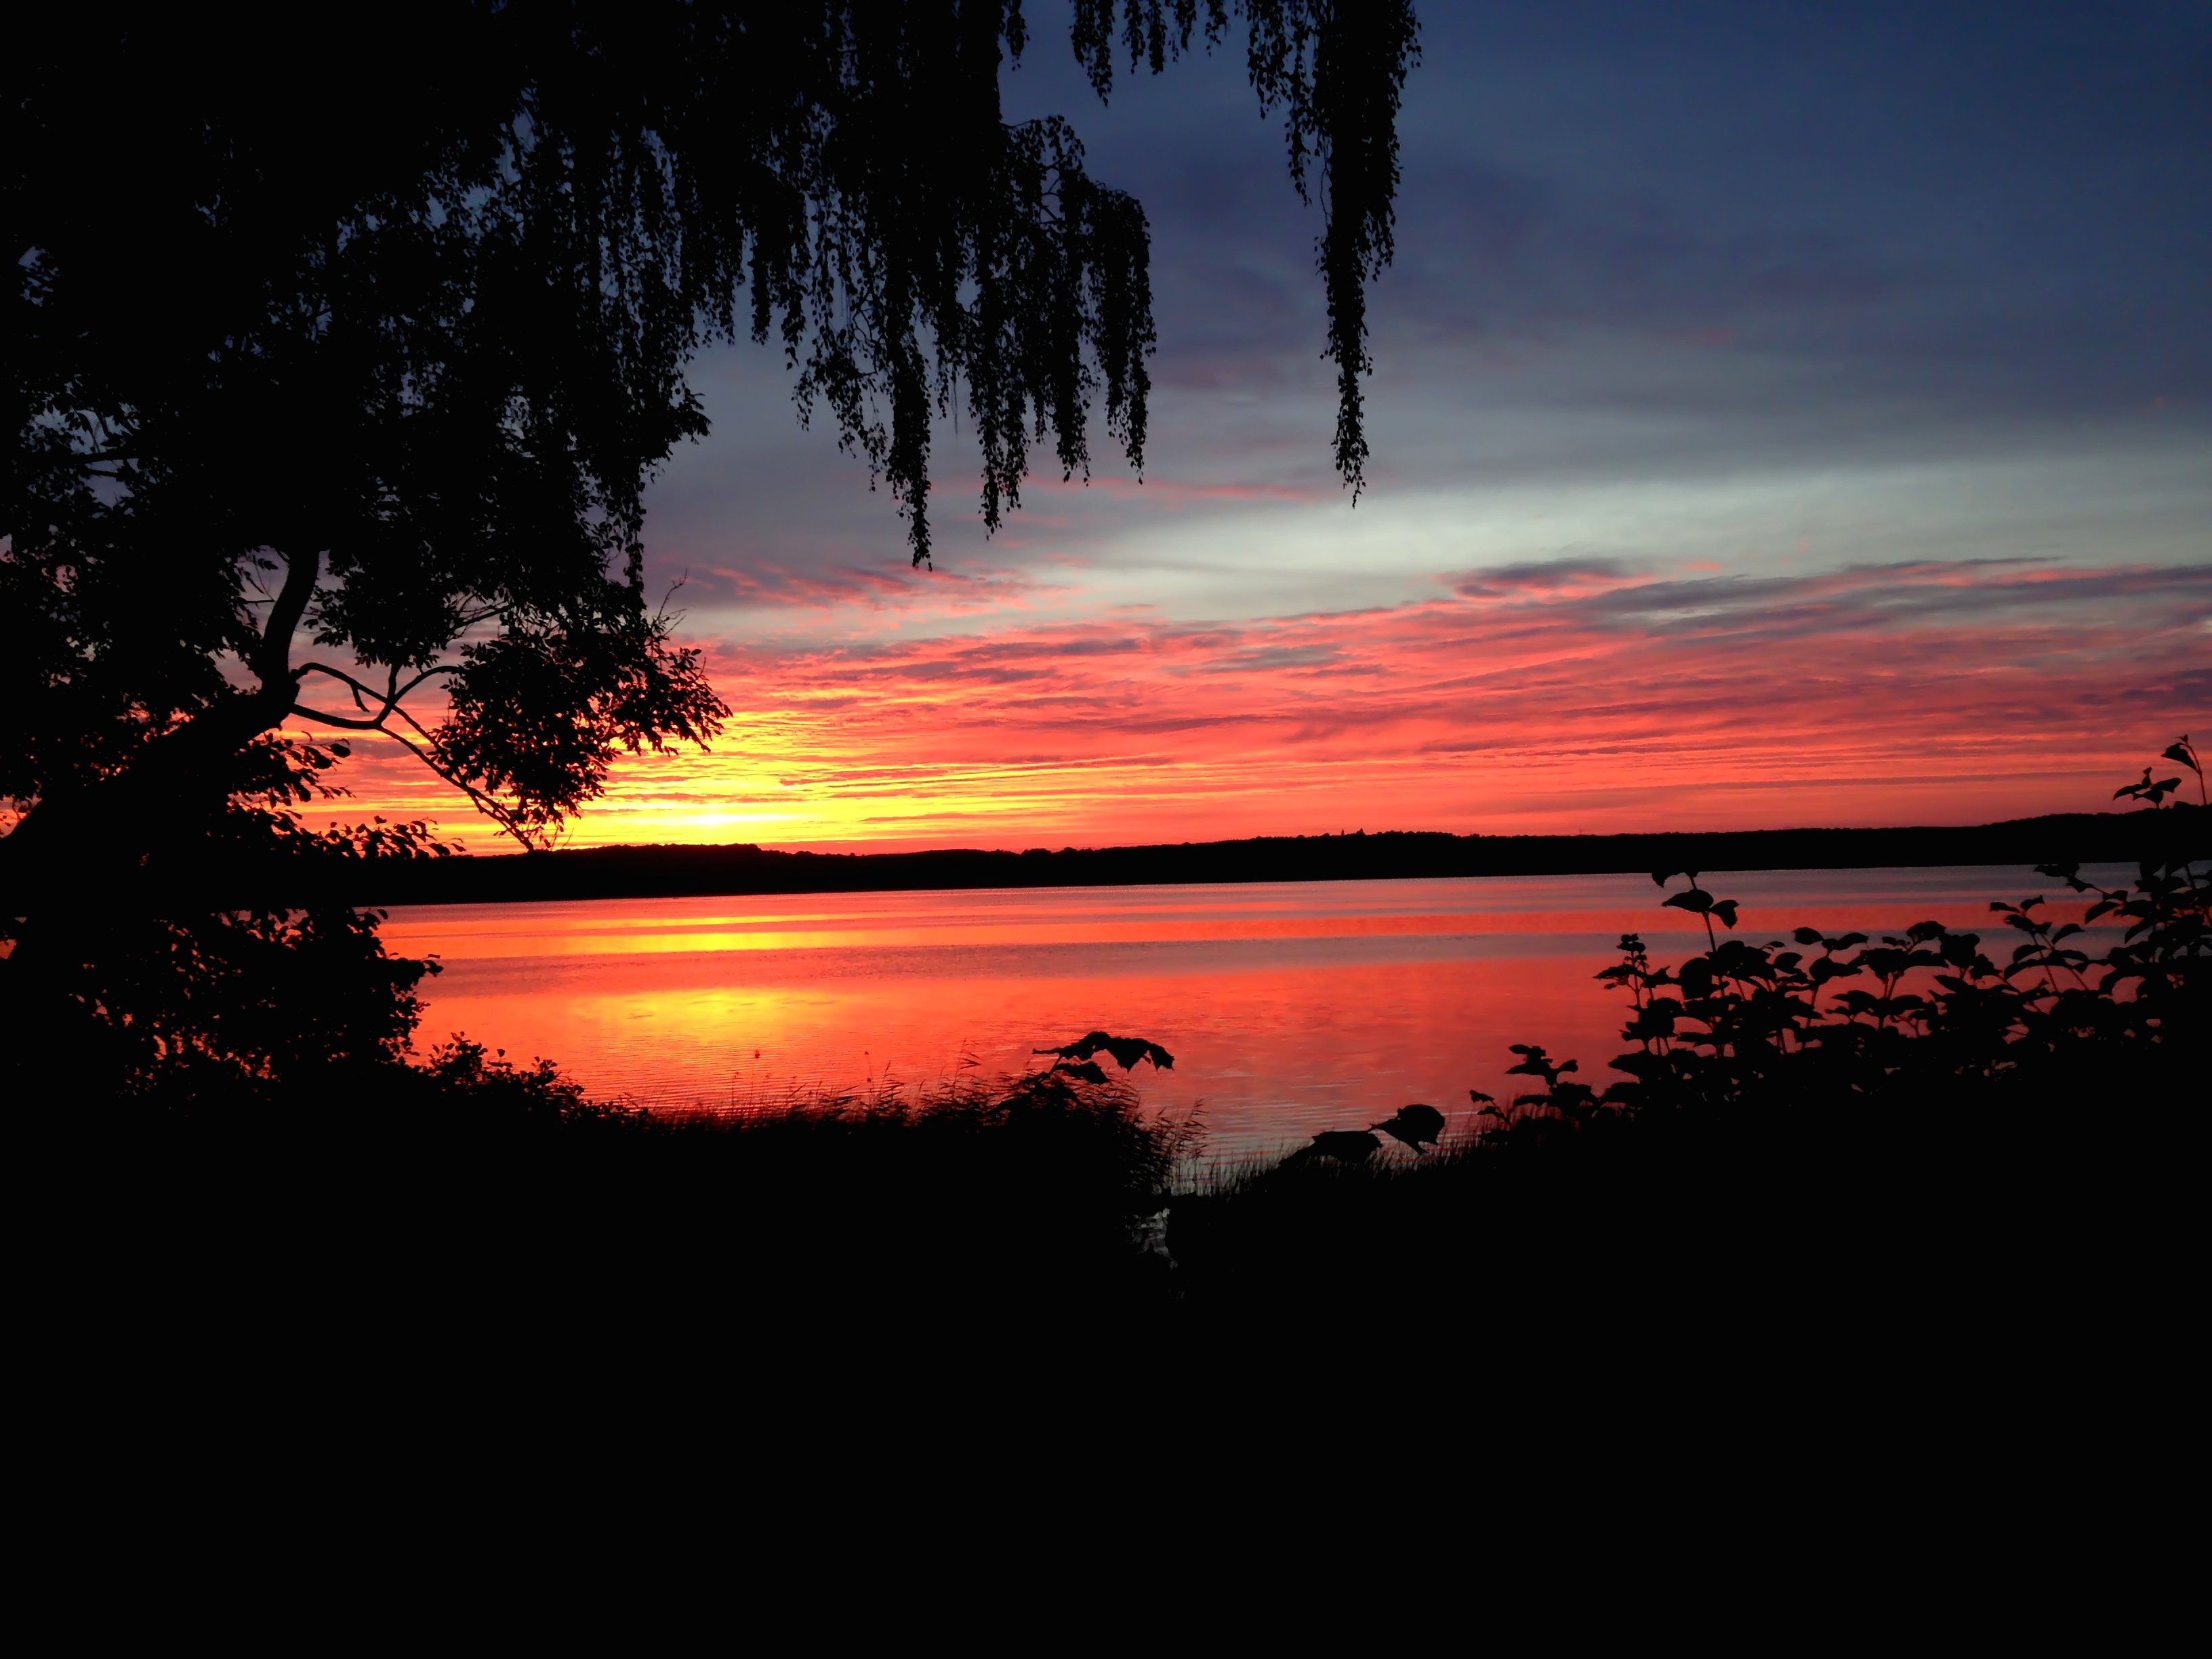
horizon, cloud, sky, sunrise, sunset, sunlight, morning, dawn, atmosphere, dusk, evening, afterglow, red sky at morning